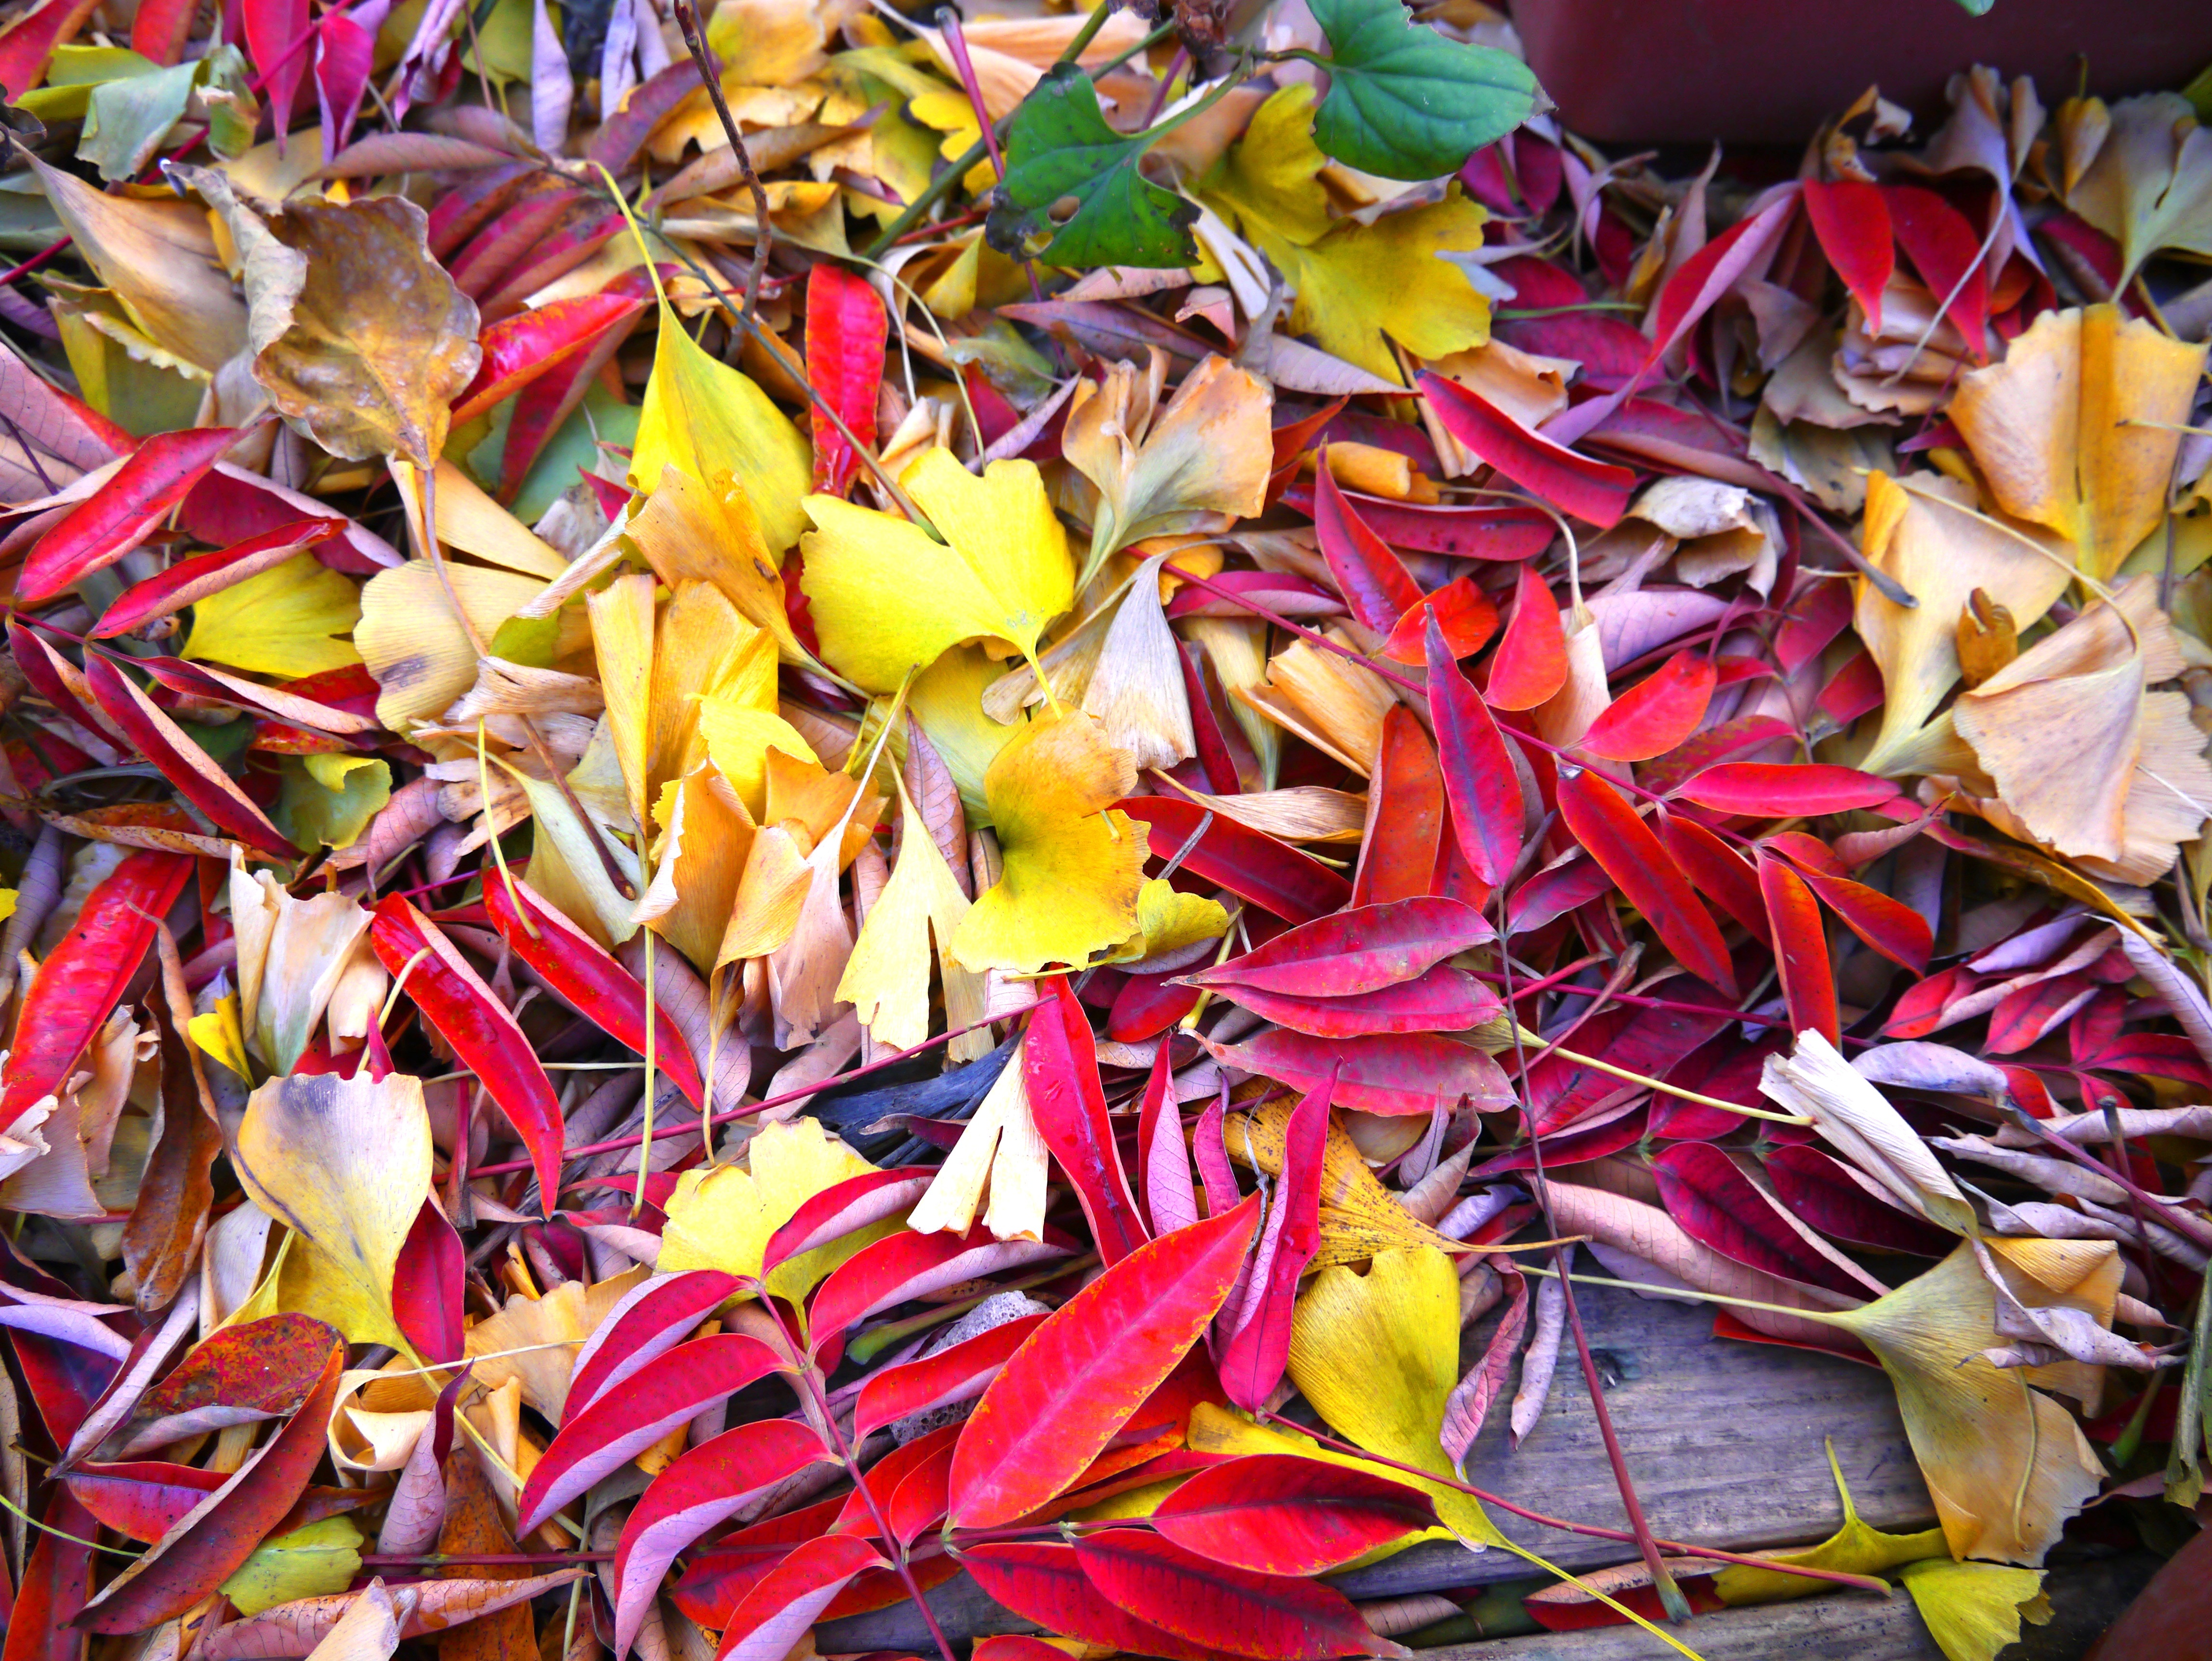
tree, branch, plant, leaf, flower, petal, spring, red, color, autumn, botany, colorful, yellow, japan, flora, season, fallen leaves, yellow leaves, yokosuka, kanagawa japan, otsu city, autumnal leaves, huang, gingko tree, vivid color, macro photography, flowering plant, land plant